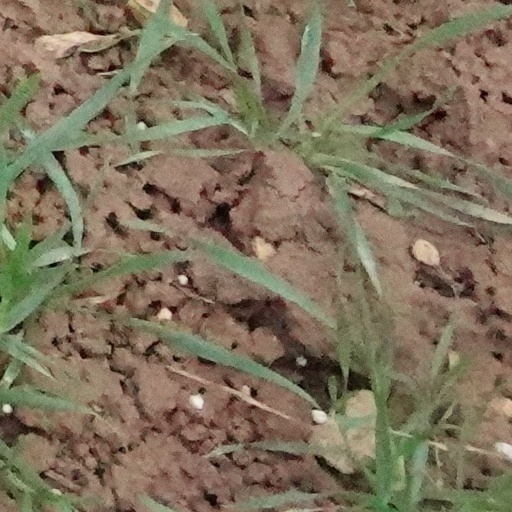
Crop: wheat